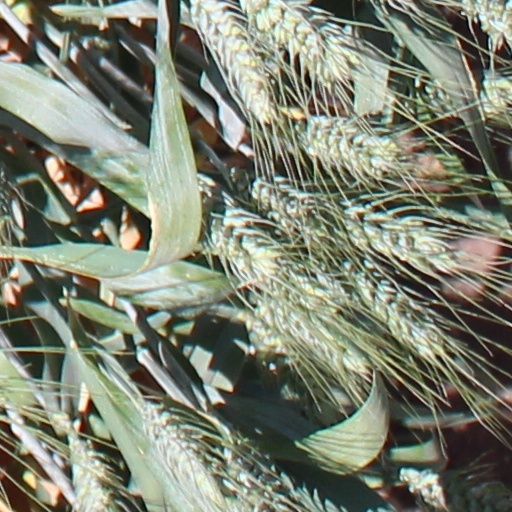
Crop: wheat